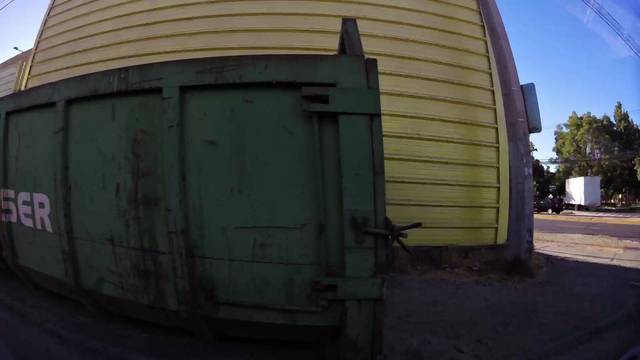
Region: Chile
Coordinates: -34.173, -70.719